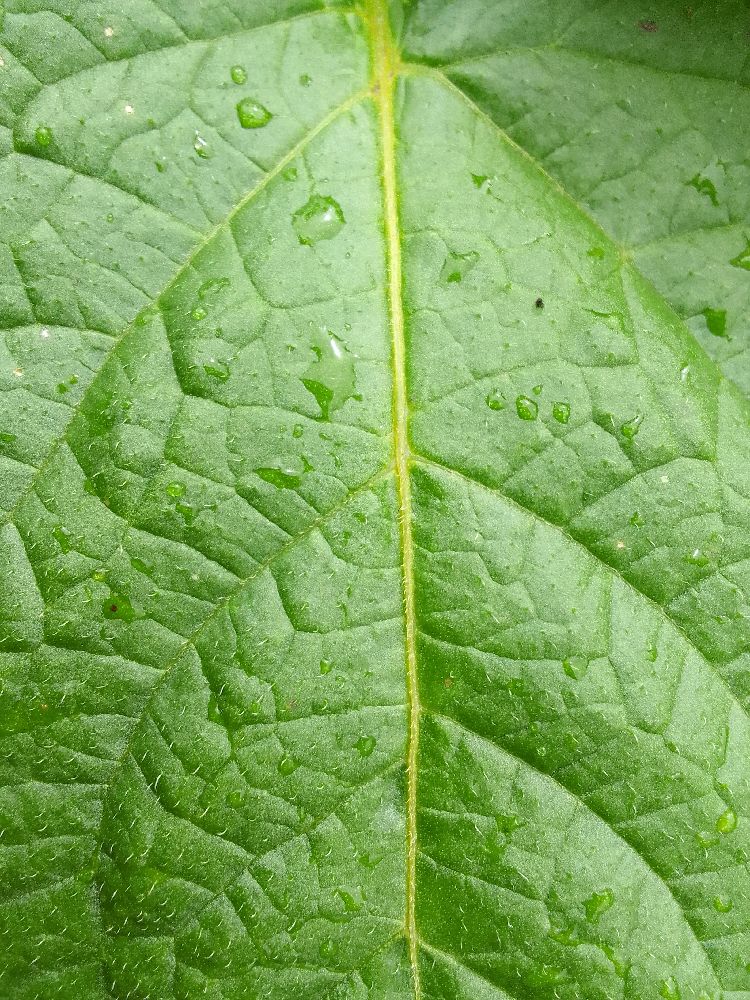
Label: Healthy